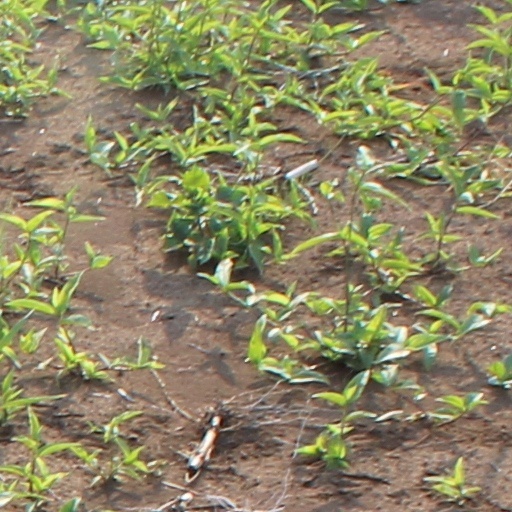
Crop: wheat